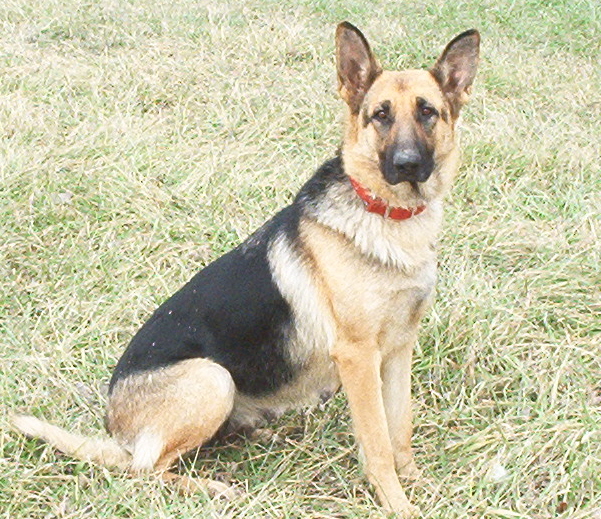
Breed: German_Shepherd